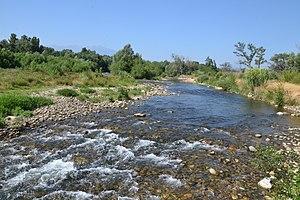
Passage à gué sur la Têt à Néfiach (Pyrénées-Orientales, France).
La Têt est un fleuve côtier français des Pyrénées-Orientales de 115,8 km de long. La vallée de la Têt est classée pays d'art et d'histoire.
Le piémont pyrénéen, ou piedmont pyrénéen, correspond à la zone de piémont des Pyrénées, tant côté nord en France que côté sud en Espagne. Il désigne une zone de relief de basses montagnes ou de collines, relativement peu accidentée, et constituée en surface de déjections détritiques ou minérales dues à l'érosion de part et d'autre de la chaîne des Pyrénées qui s'étale suivant un axe longitudinal.